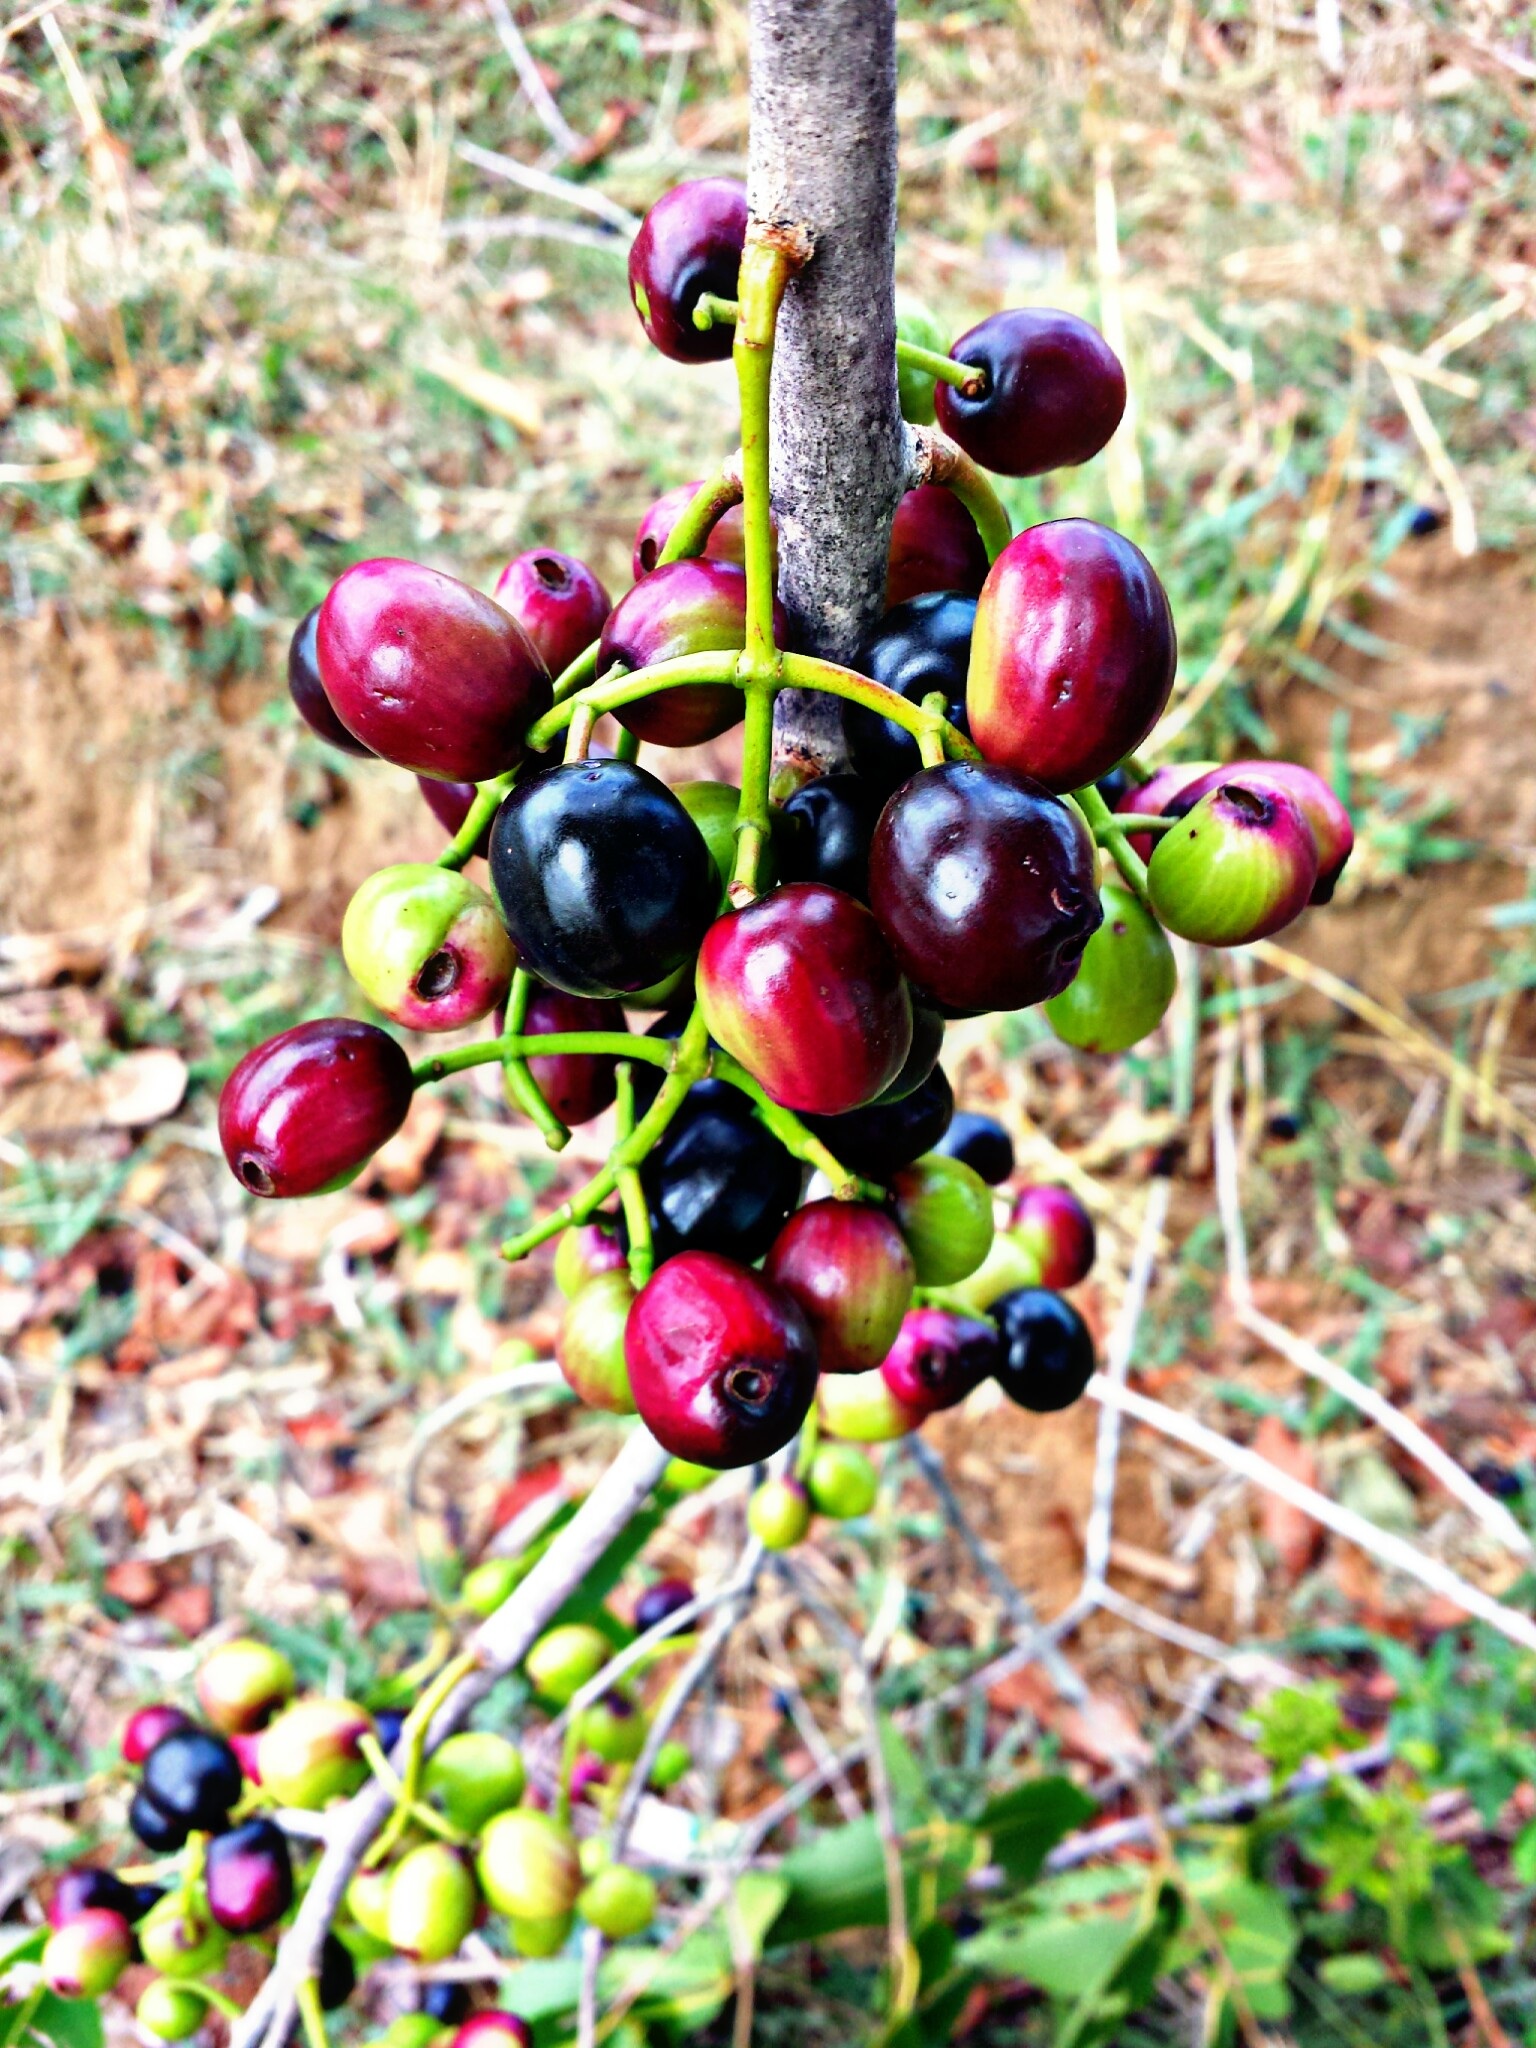
branch, coffee, plant, fruit, berry, flower, food, produce, flora, shrub, indian, flowering plant, bilberry, huckleberry, land plant